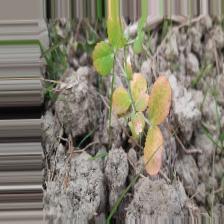
Label: Lentil Rust